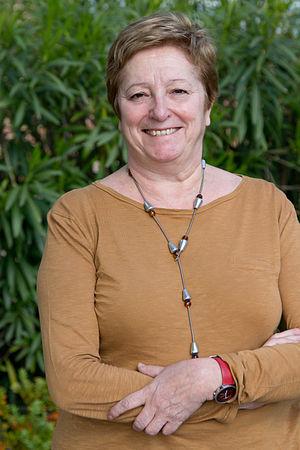
Eulalia Pérez Sedeño, est une philosophe spécialiste en science, technologie et genre et professeure d'investigation au Département de science, technologie et société de l'Institut de philosophie du Conseil supérieur de la recherche scientifique.